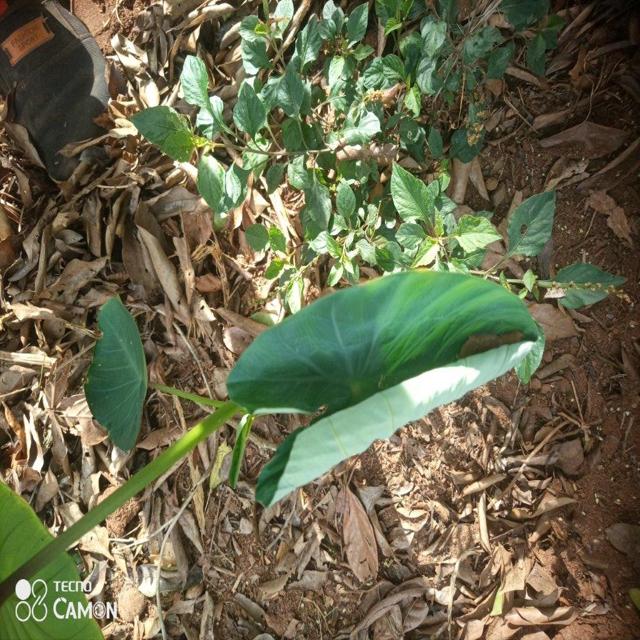
Label: Healthy